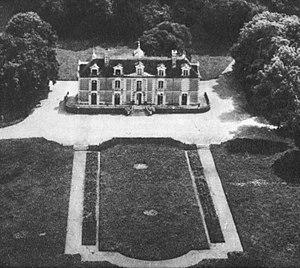
Carte postale, vue du château de la Violette et son parc, situé à Grez-Neuville dans le département de Maine-et-Loire, en France.
Grez-Neuville est une commune française située dans le département de Maine-et-Loire, en région Pays de la Loire.
Anselme René Bucher de Chauvigné, né le 2 novembre 1734 à Grez-Neuville, mort le 3 juillet 1794 à Grez-Neuville, fut maire de la ville d'Angers du 9 juillet 1781 au 25 juillet 1785.
Le château de la Violette ou la Violette-Neuville', est situé dans la commune de Grez-Neuville dans le département de Maine-et-Loire, en France.